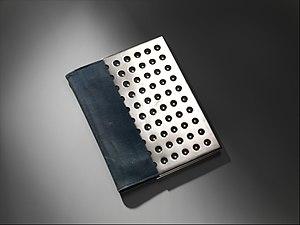
Pierre-Émile Legrain, né le 2 octobre 1889 à Levallois-Perret et mort le 17 juillet 1929, est un décorateur, relieur, illustrateur et ébéniste français.
L'Art déco est un mouvement artistique né dans les années 1910, principalement au lendemain de la Première Guerre mondiale et qui prit son plein épanouissement au cours des années 1920 avant de décliner lentement à partir des années 1930, pour prendre fin avec la Seconde Guerre mondiale. C'est le premier mouvement d'architecture-décoration de nature mondiale.